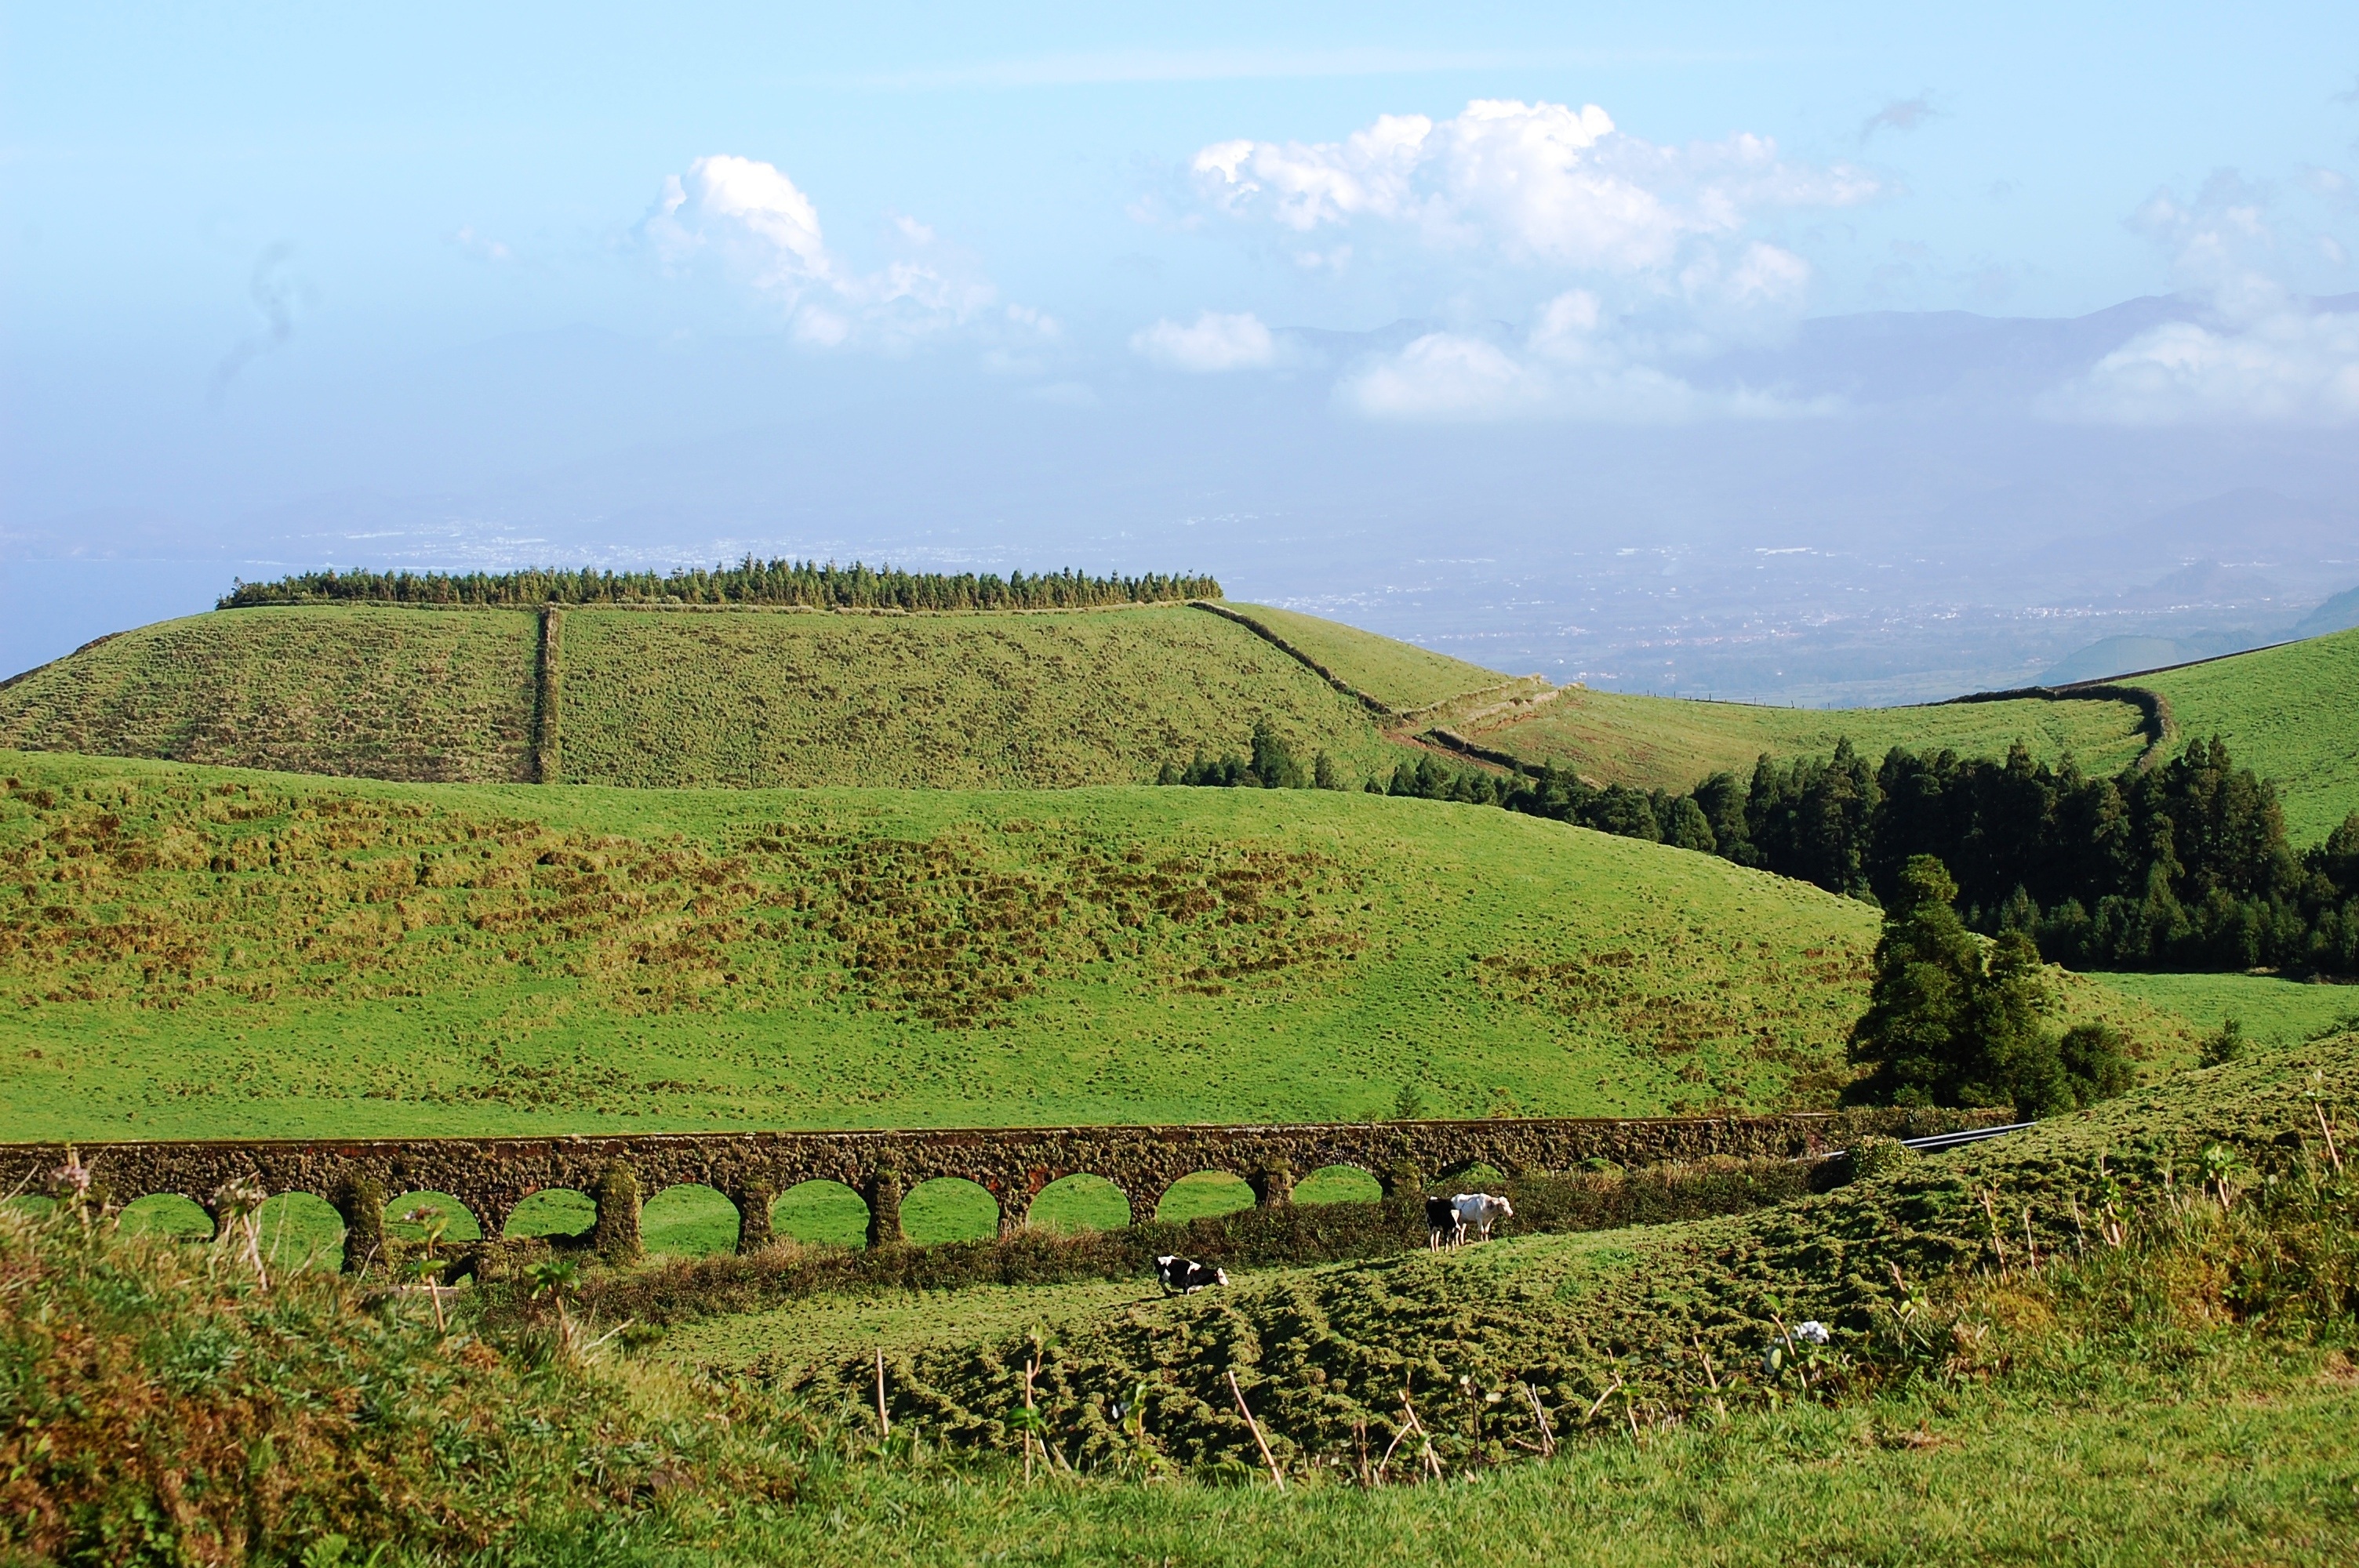
landscape, grass, field, farm, meadow, prairie, hill, valley, vacation, travel, green, pasture, island, soil, crater, agriculture, highland, plain, terrace, grassland, plantation, plateau, portugal, miguel, ecosystem, rural area, vulcano, paddy field, azores